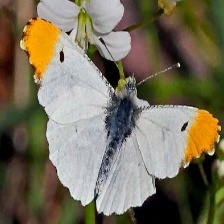
Species: ORANGE TIP
Butterfly family (ImageNet category): cabbage_butterfly